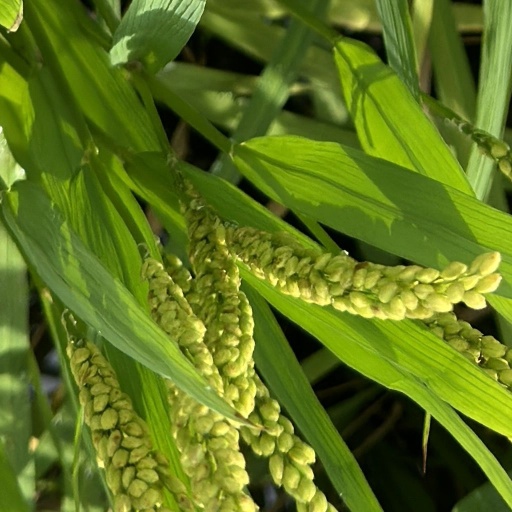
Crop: rice